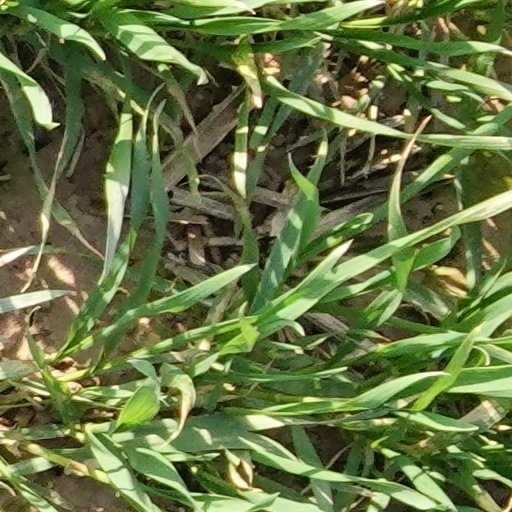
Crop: wheat